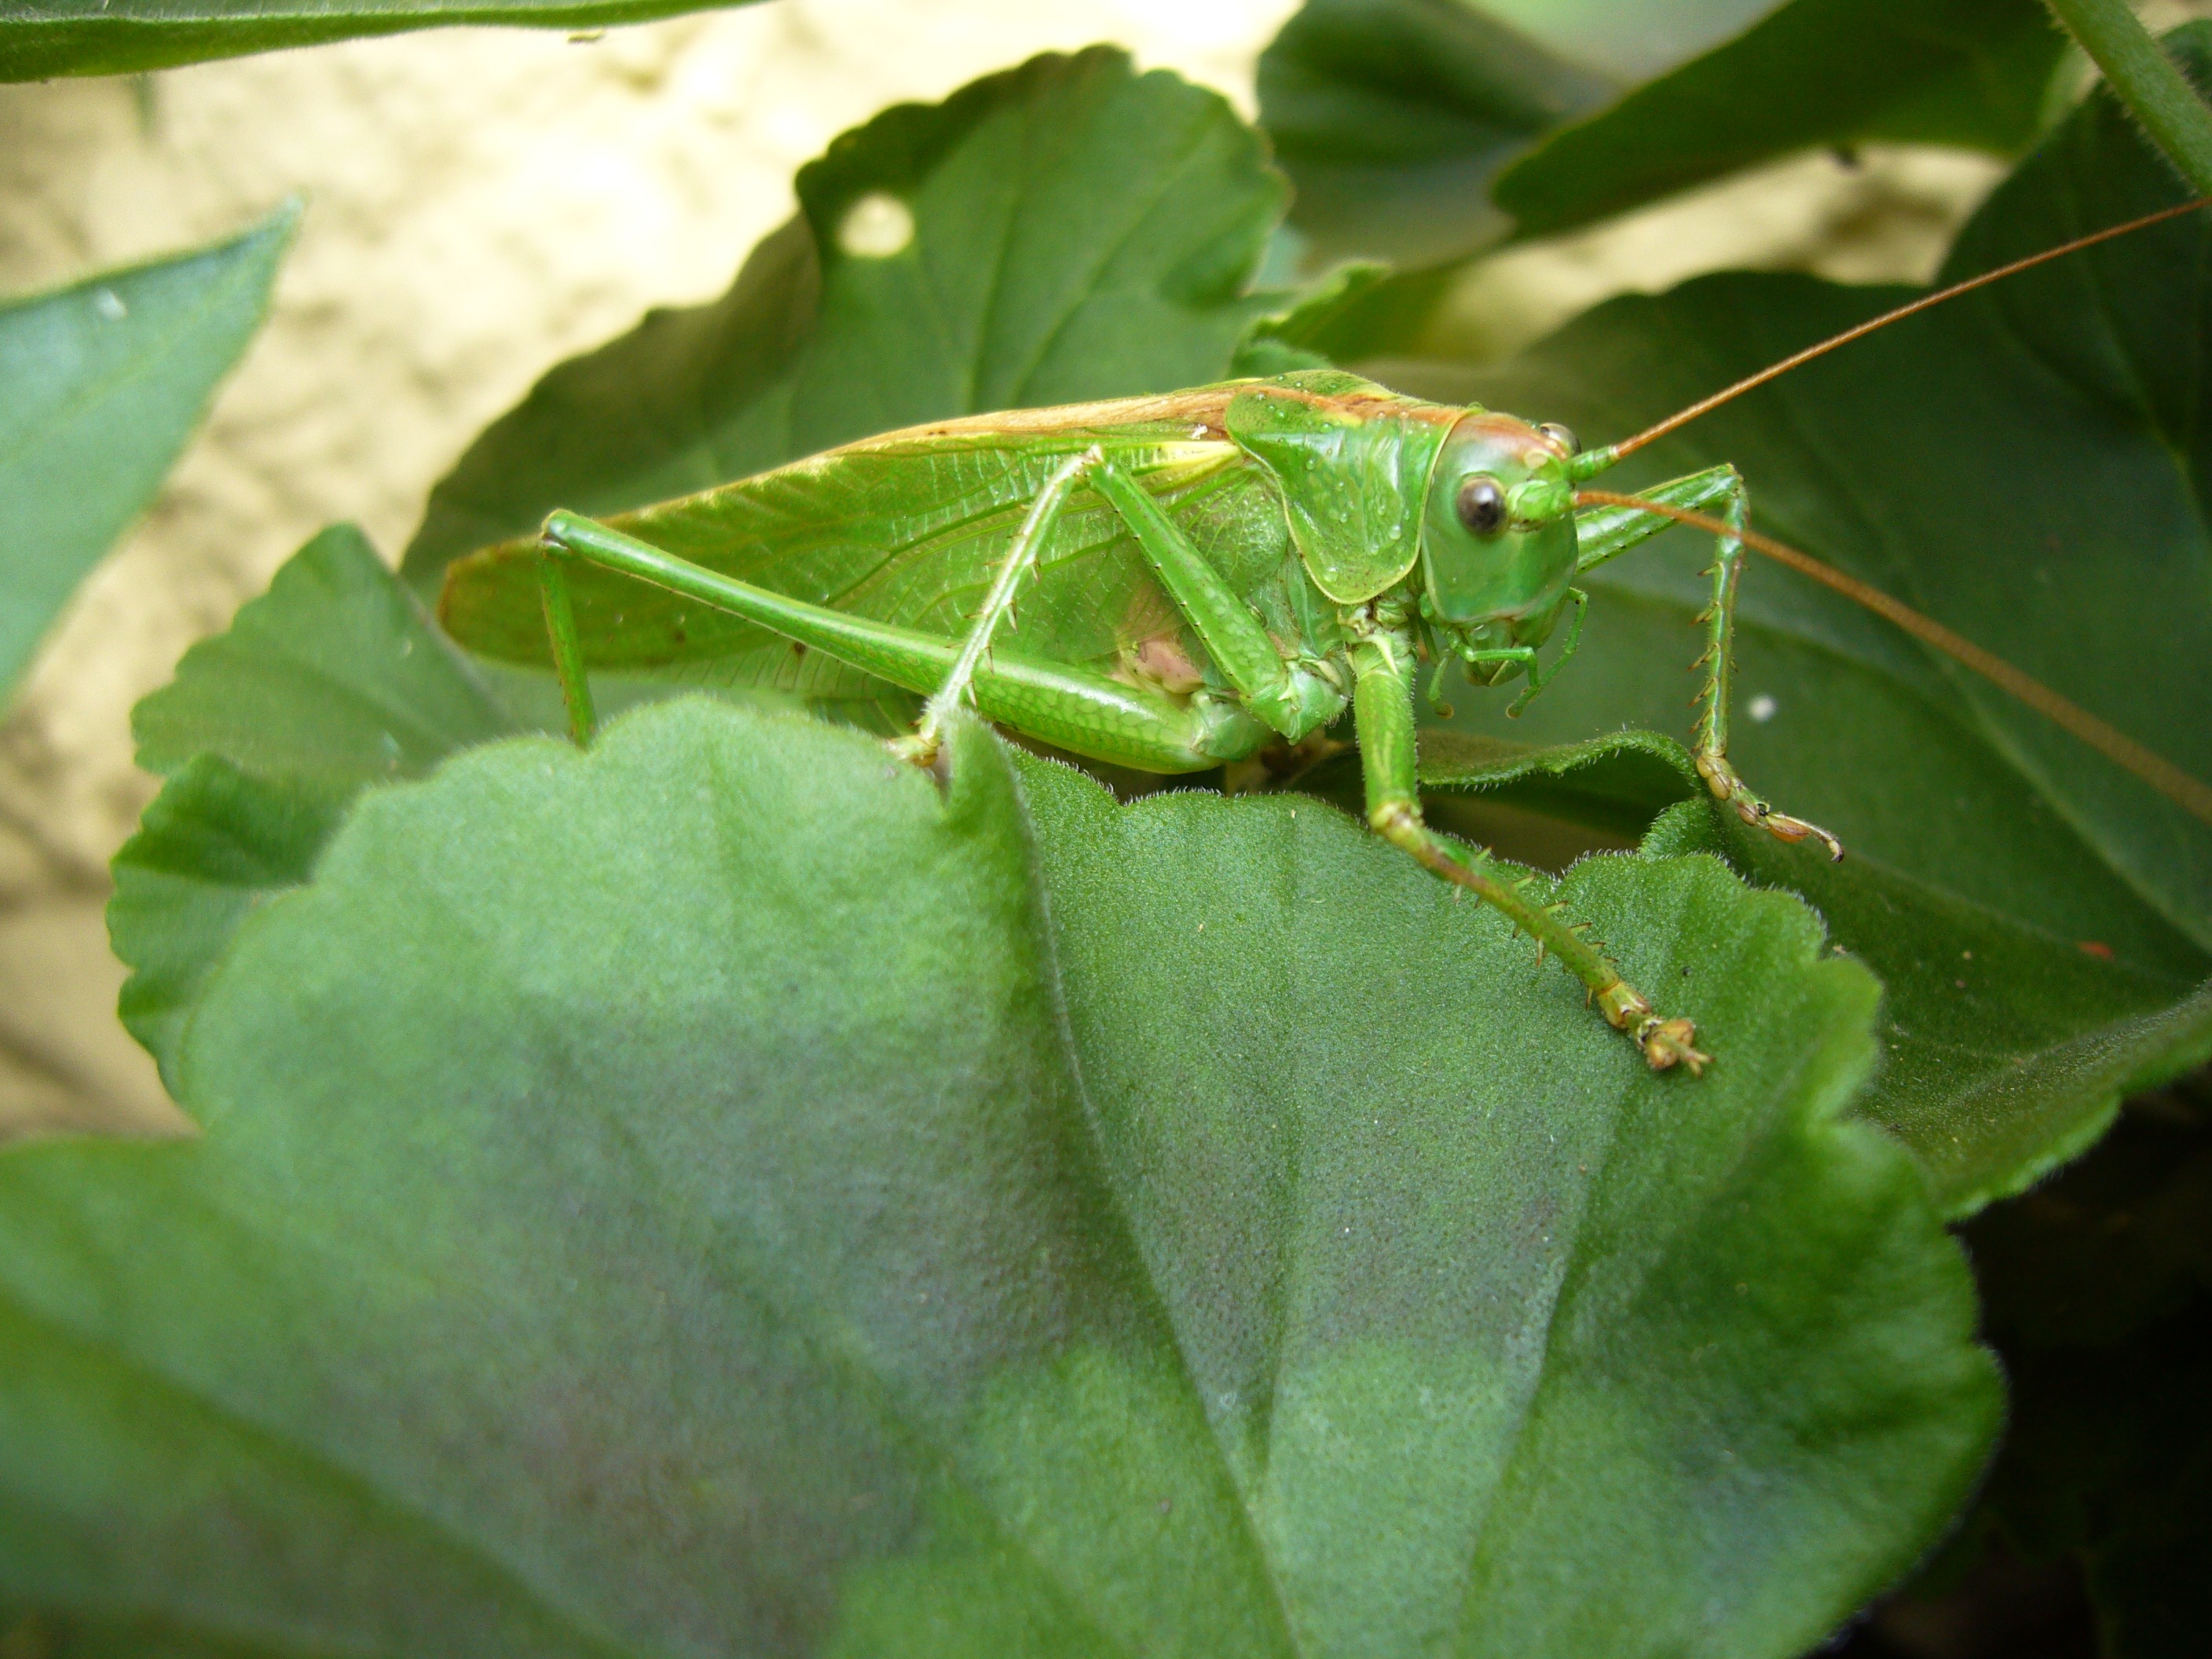
nature, leaf, green, insect, fauna, invertebrate, close up, grasshopper, caelifera, macro photography, arthropod, probe, annual plant, cricket like insect